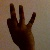
The image shows a hand gesture representing the number 9 in Indian Sign Language.